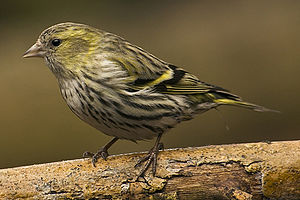
Grønsisken
Hun
Hun
Grønsisken er en lille spurvefugl i finkefamilien, som er udbredt i store dele af Europa og Asien. I yngleperioden holder den sig hovedsageligt til nåleskove, men kan resten af året findes i små flokke på jagt efter frø fra birk, el, lærk og rødgran.